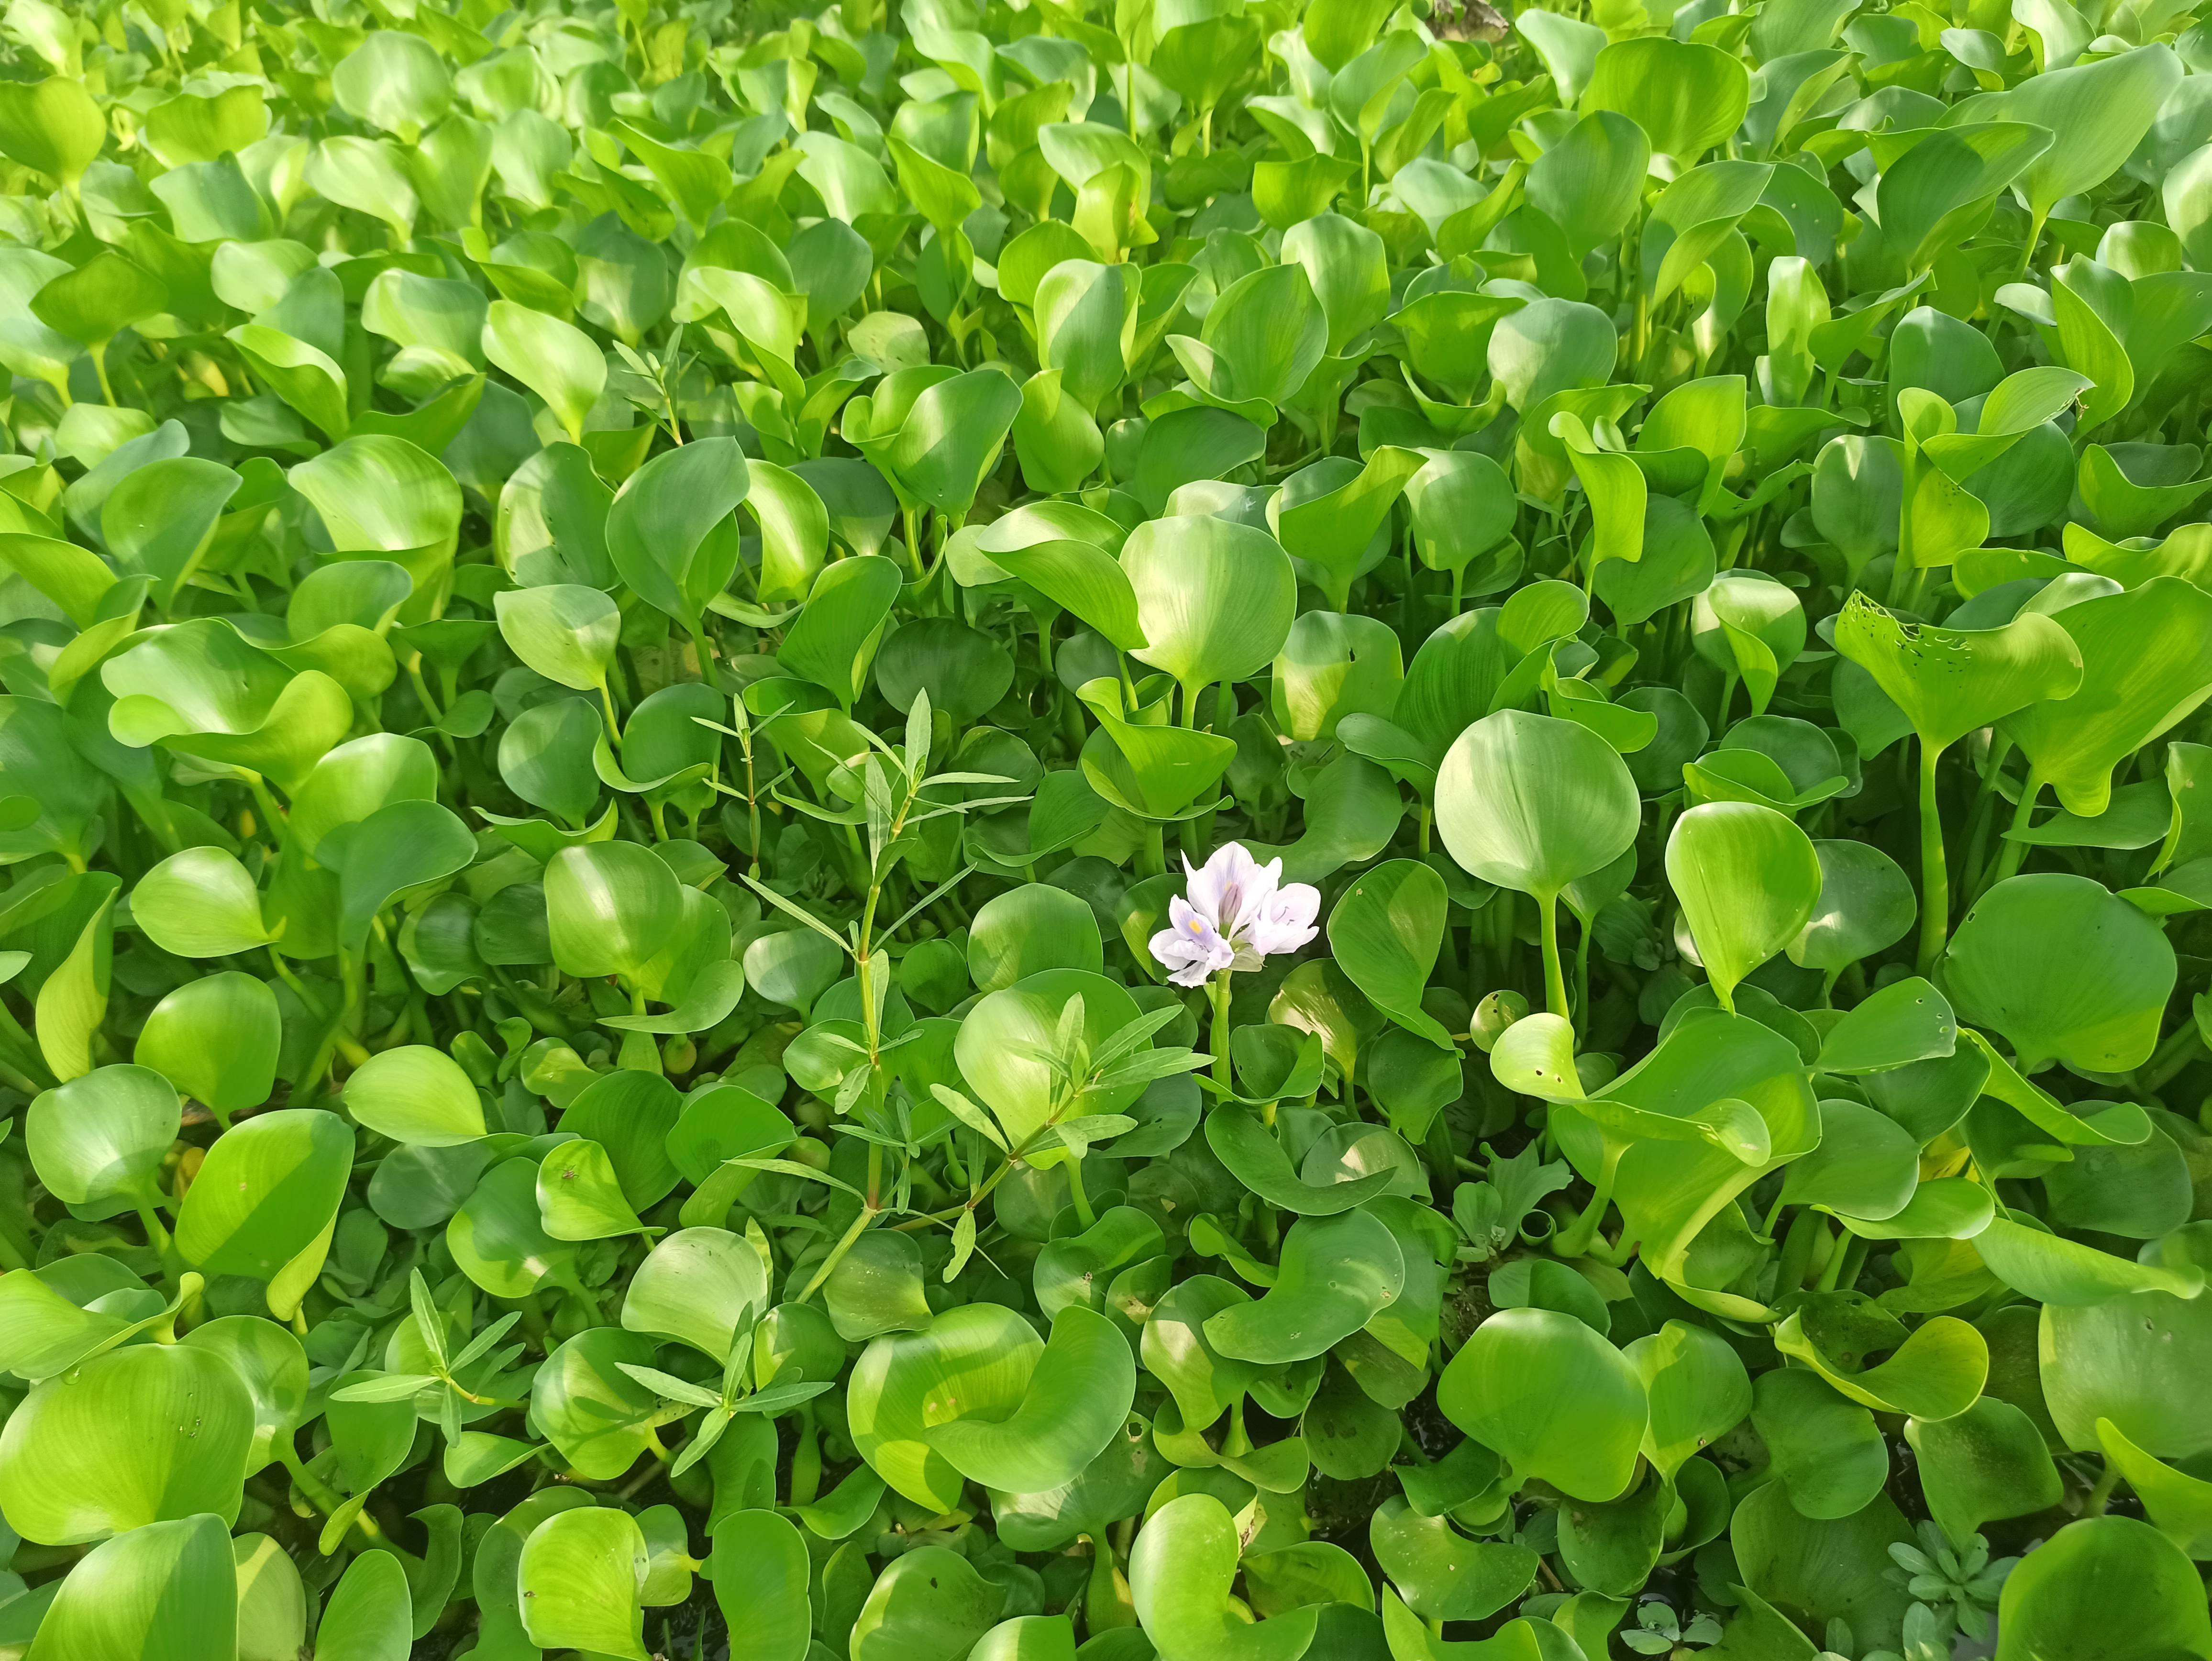
Species: Common Water Hyacinth (Eichornia crassipes)